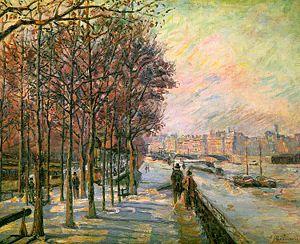
La place Valhubert est un carrefour de voies situé entre le quartier du Jardin-des-Plantes du 5ᵉ arrondissement de Paris et le quartier de la Salpêtrière dans le 13ᵉ arrondissement de Paris, sur la rive gauche de la Seine.